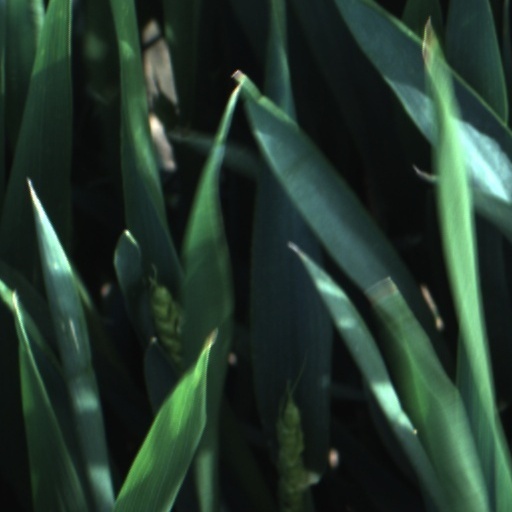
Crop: wheat